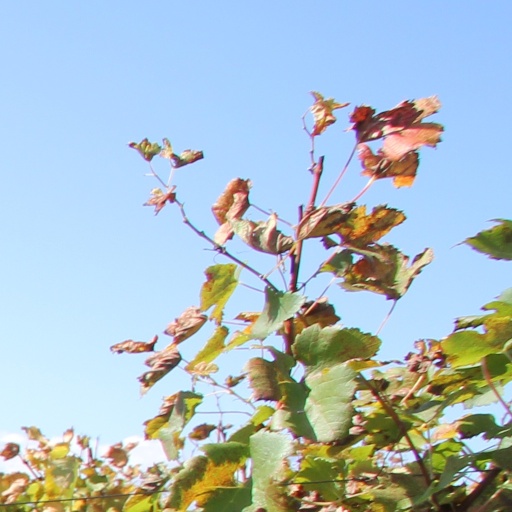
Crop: grape